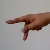
The image shows a hand gesture representing the letter 'P' in Indian Sign Language.